Amos Otis

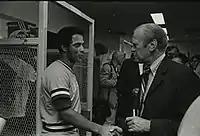
Otis (left) with Gerald Ford in 1976

On September 12, 1977, Otis helped eight youths who were stranded after a Royals game had been rained out when flooding prevented the boys' parents picking them up. He brought them out to eat, then to his house to spend the night. The following day he brought each one home. "If it was my kids", Otis said, "I would have wanted someone to do something for them, too."